Evans VP-2

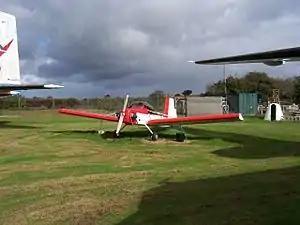
Evans VP-2 G-BTAZ preserved at the City of Norwich Aviation Museum in Norfolk, England

The Evans VP-2 is a development of the Evans VP-1 Volksplane, both of which were designed in La Jolla, California by aeronautical engineer William Samuel "Bud" Evans. Evans had formerly worked at Convair, Ryan Aircraft and General Dynamics.